Describe the emotion expressed in this image:  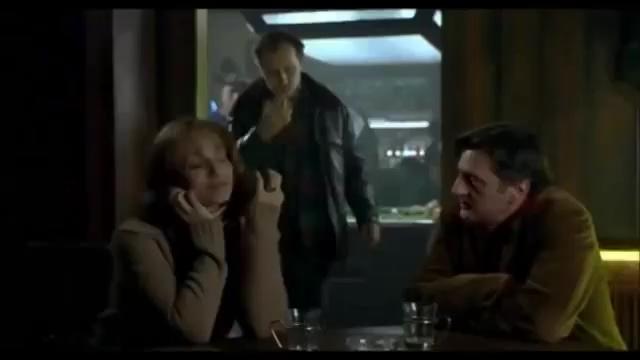
This person displays Suffering, valence and arousal with low intensity.